Wilhelm Walloth

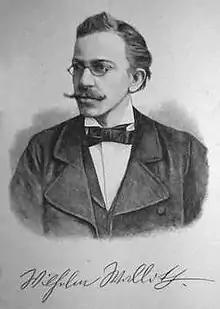
Wilhelm Walloth

His parents died very early, so that Wilhelm Walloth and two-year younger brother Frederick grew up as orphans in a childless couple Hessian. Although well protected, Walloth often sickly. At age 17, he lost his beloved foster mother.